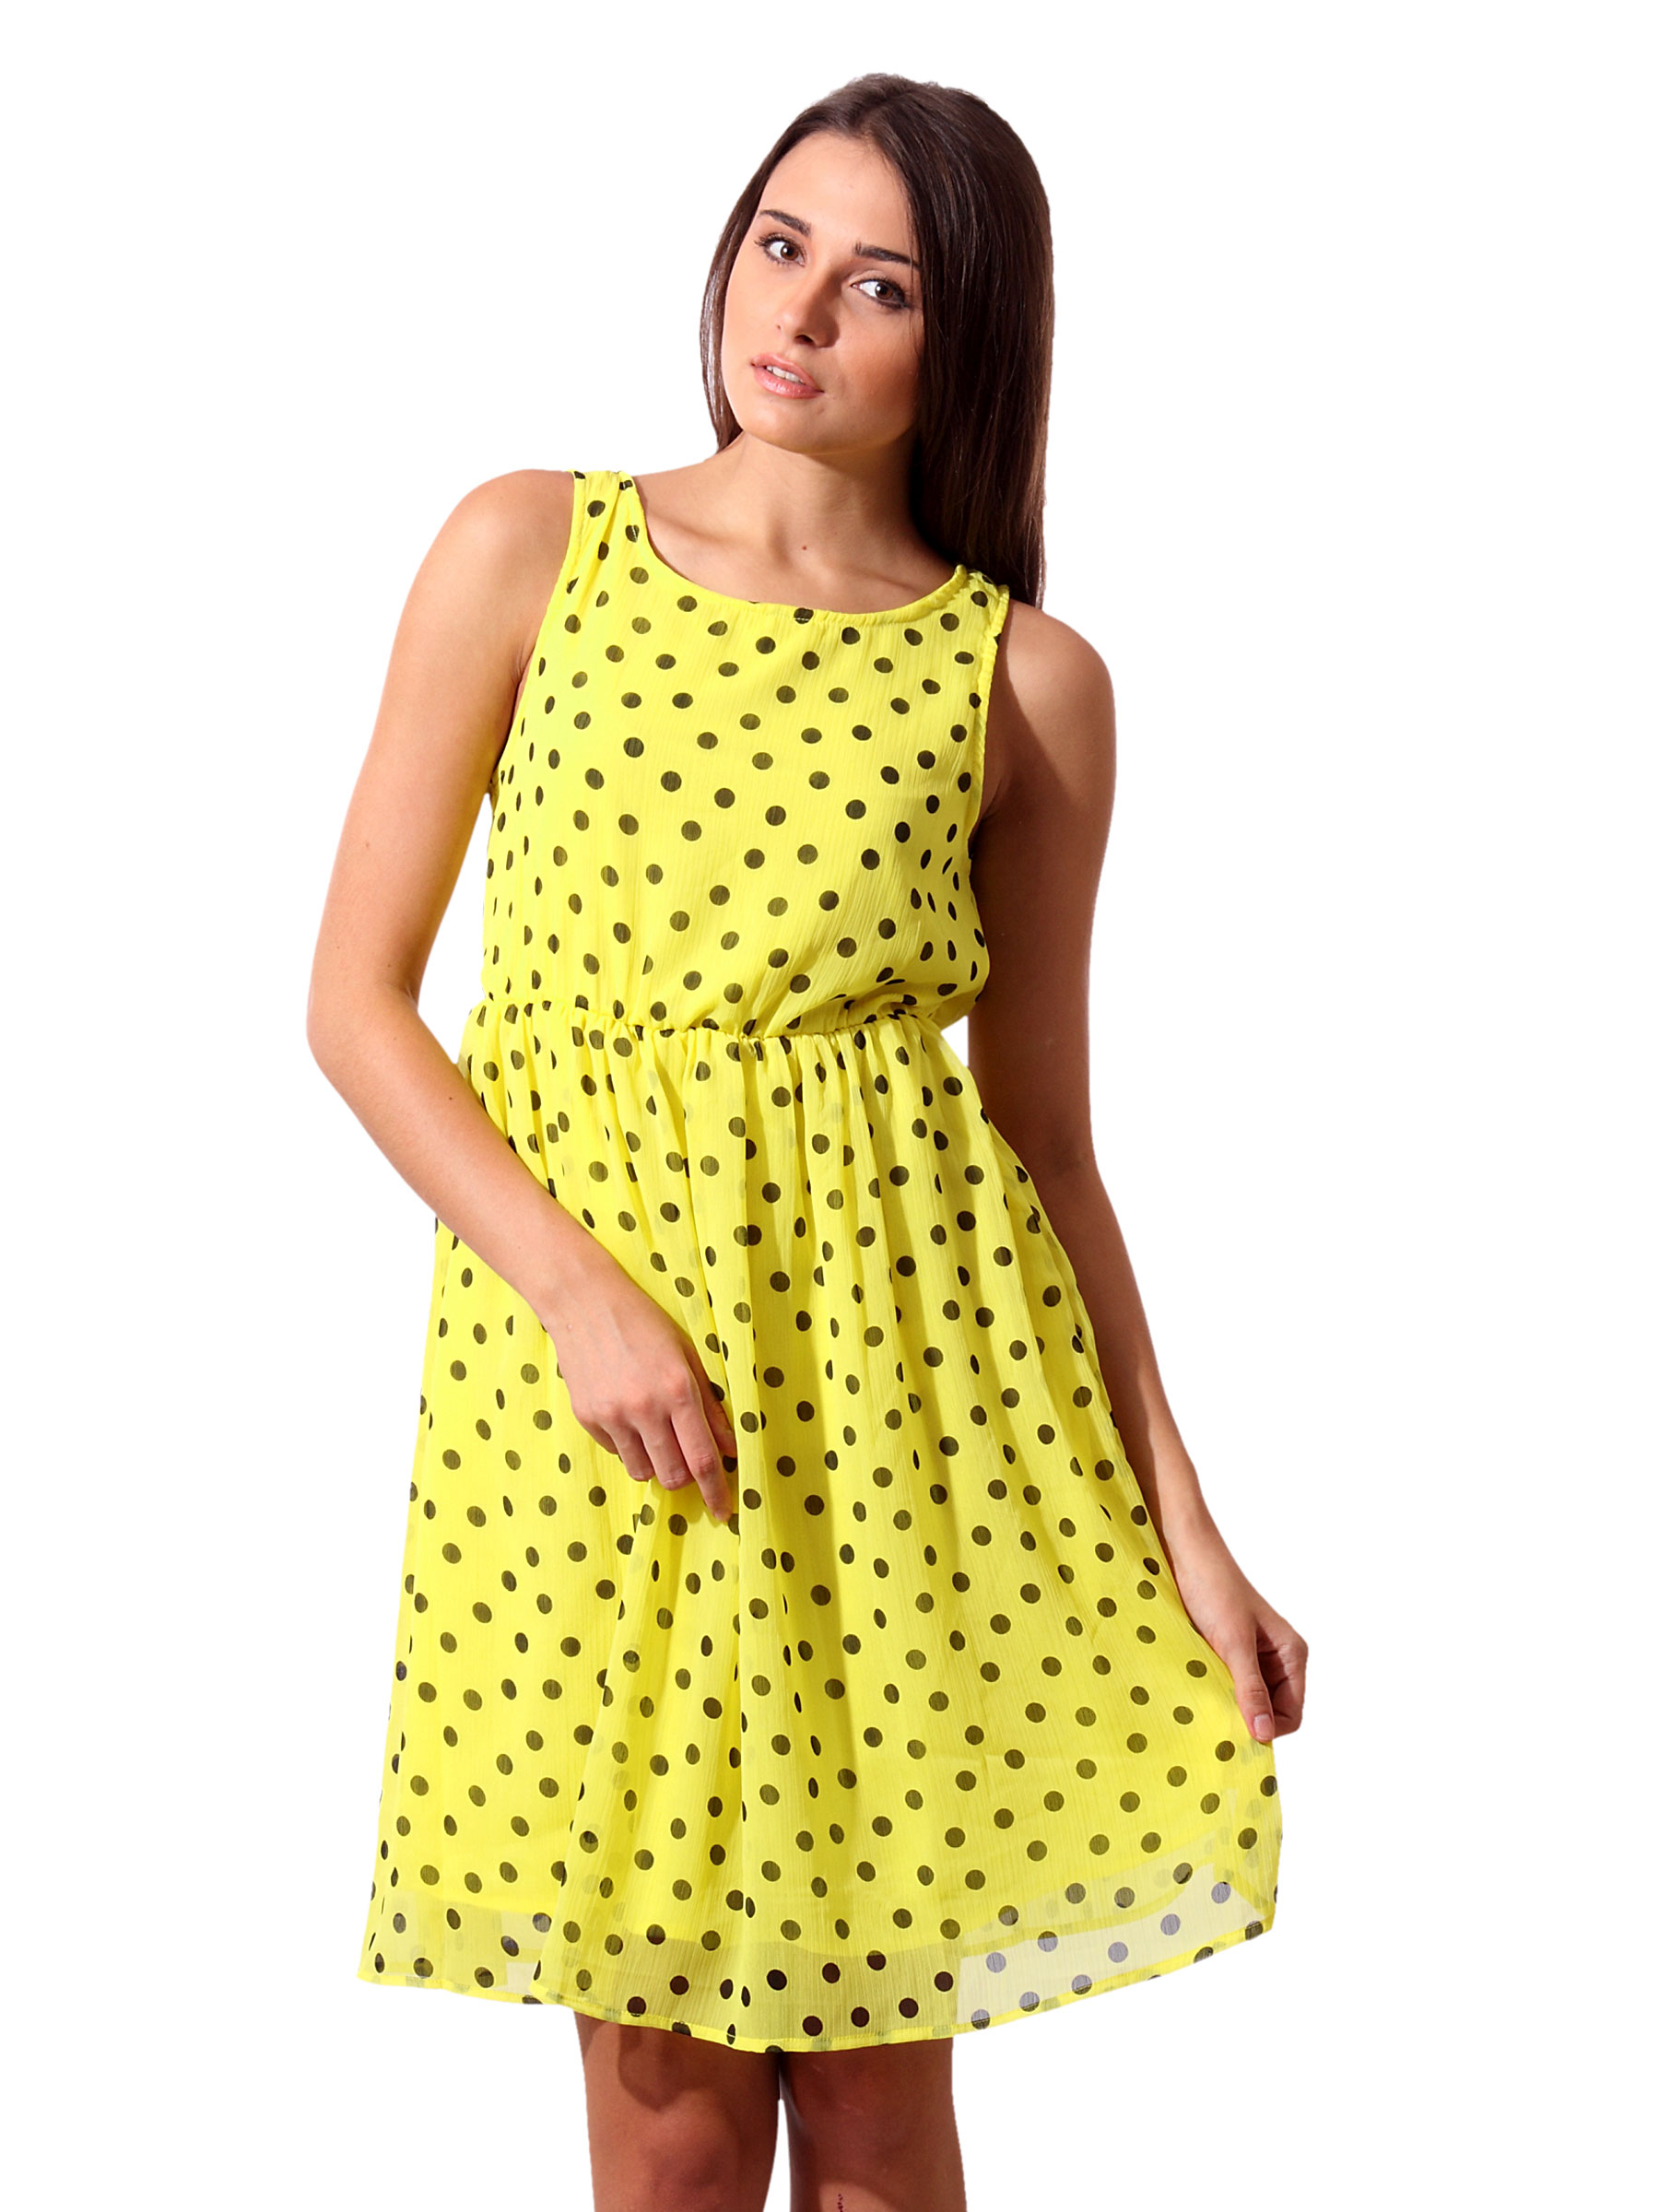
ONLY Women Yellow Dotted Print Dress
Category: Apparel / Dress / Dresses
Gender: Women
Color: Yellow
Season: Summer 2012
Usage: Casual